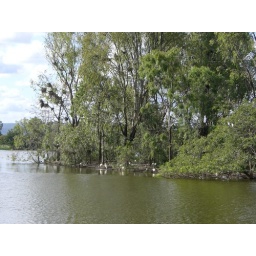
Apex lake in Gotton with a number of Ibis bird nest in trees.